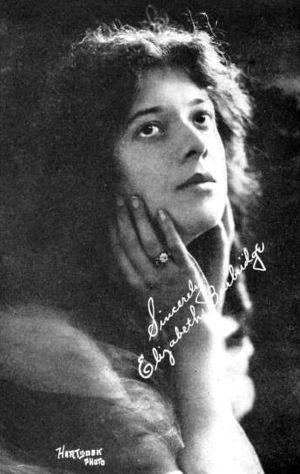
Betty Burbridge est une actrice et scénariste américaine née le 7 décembre 1895 à San Diego, et morte le 19 septembre 1987 à Tarzana.